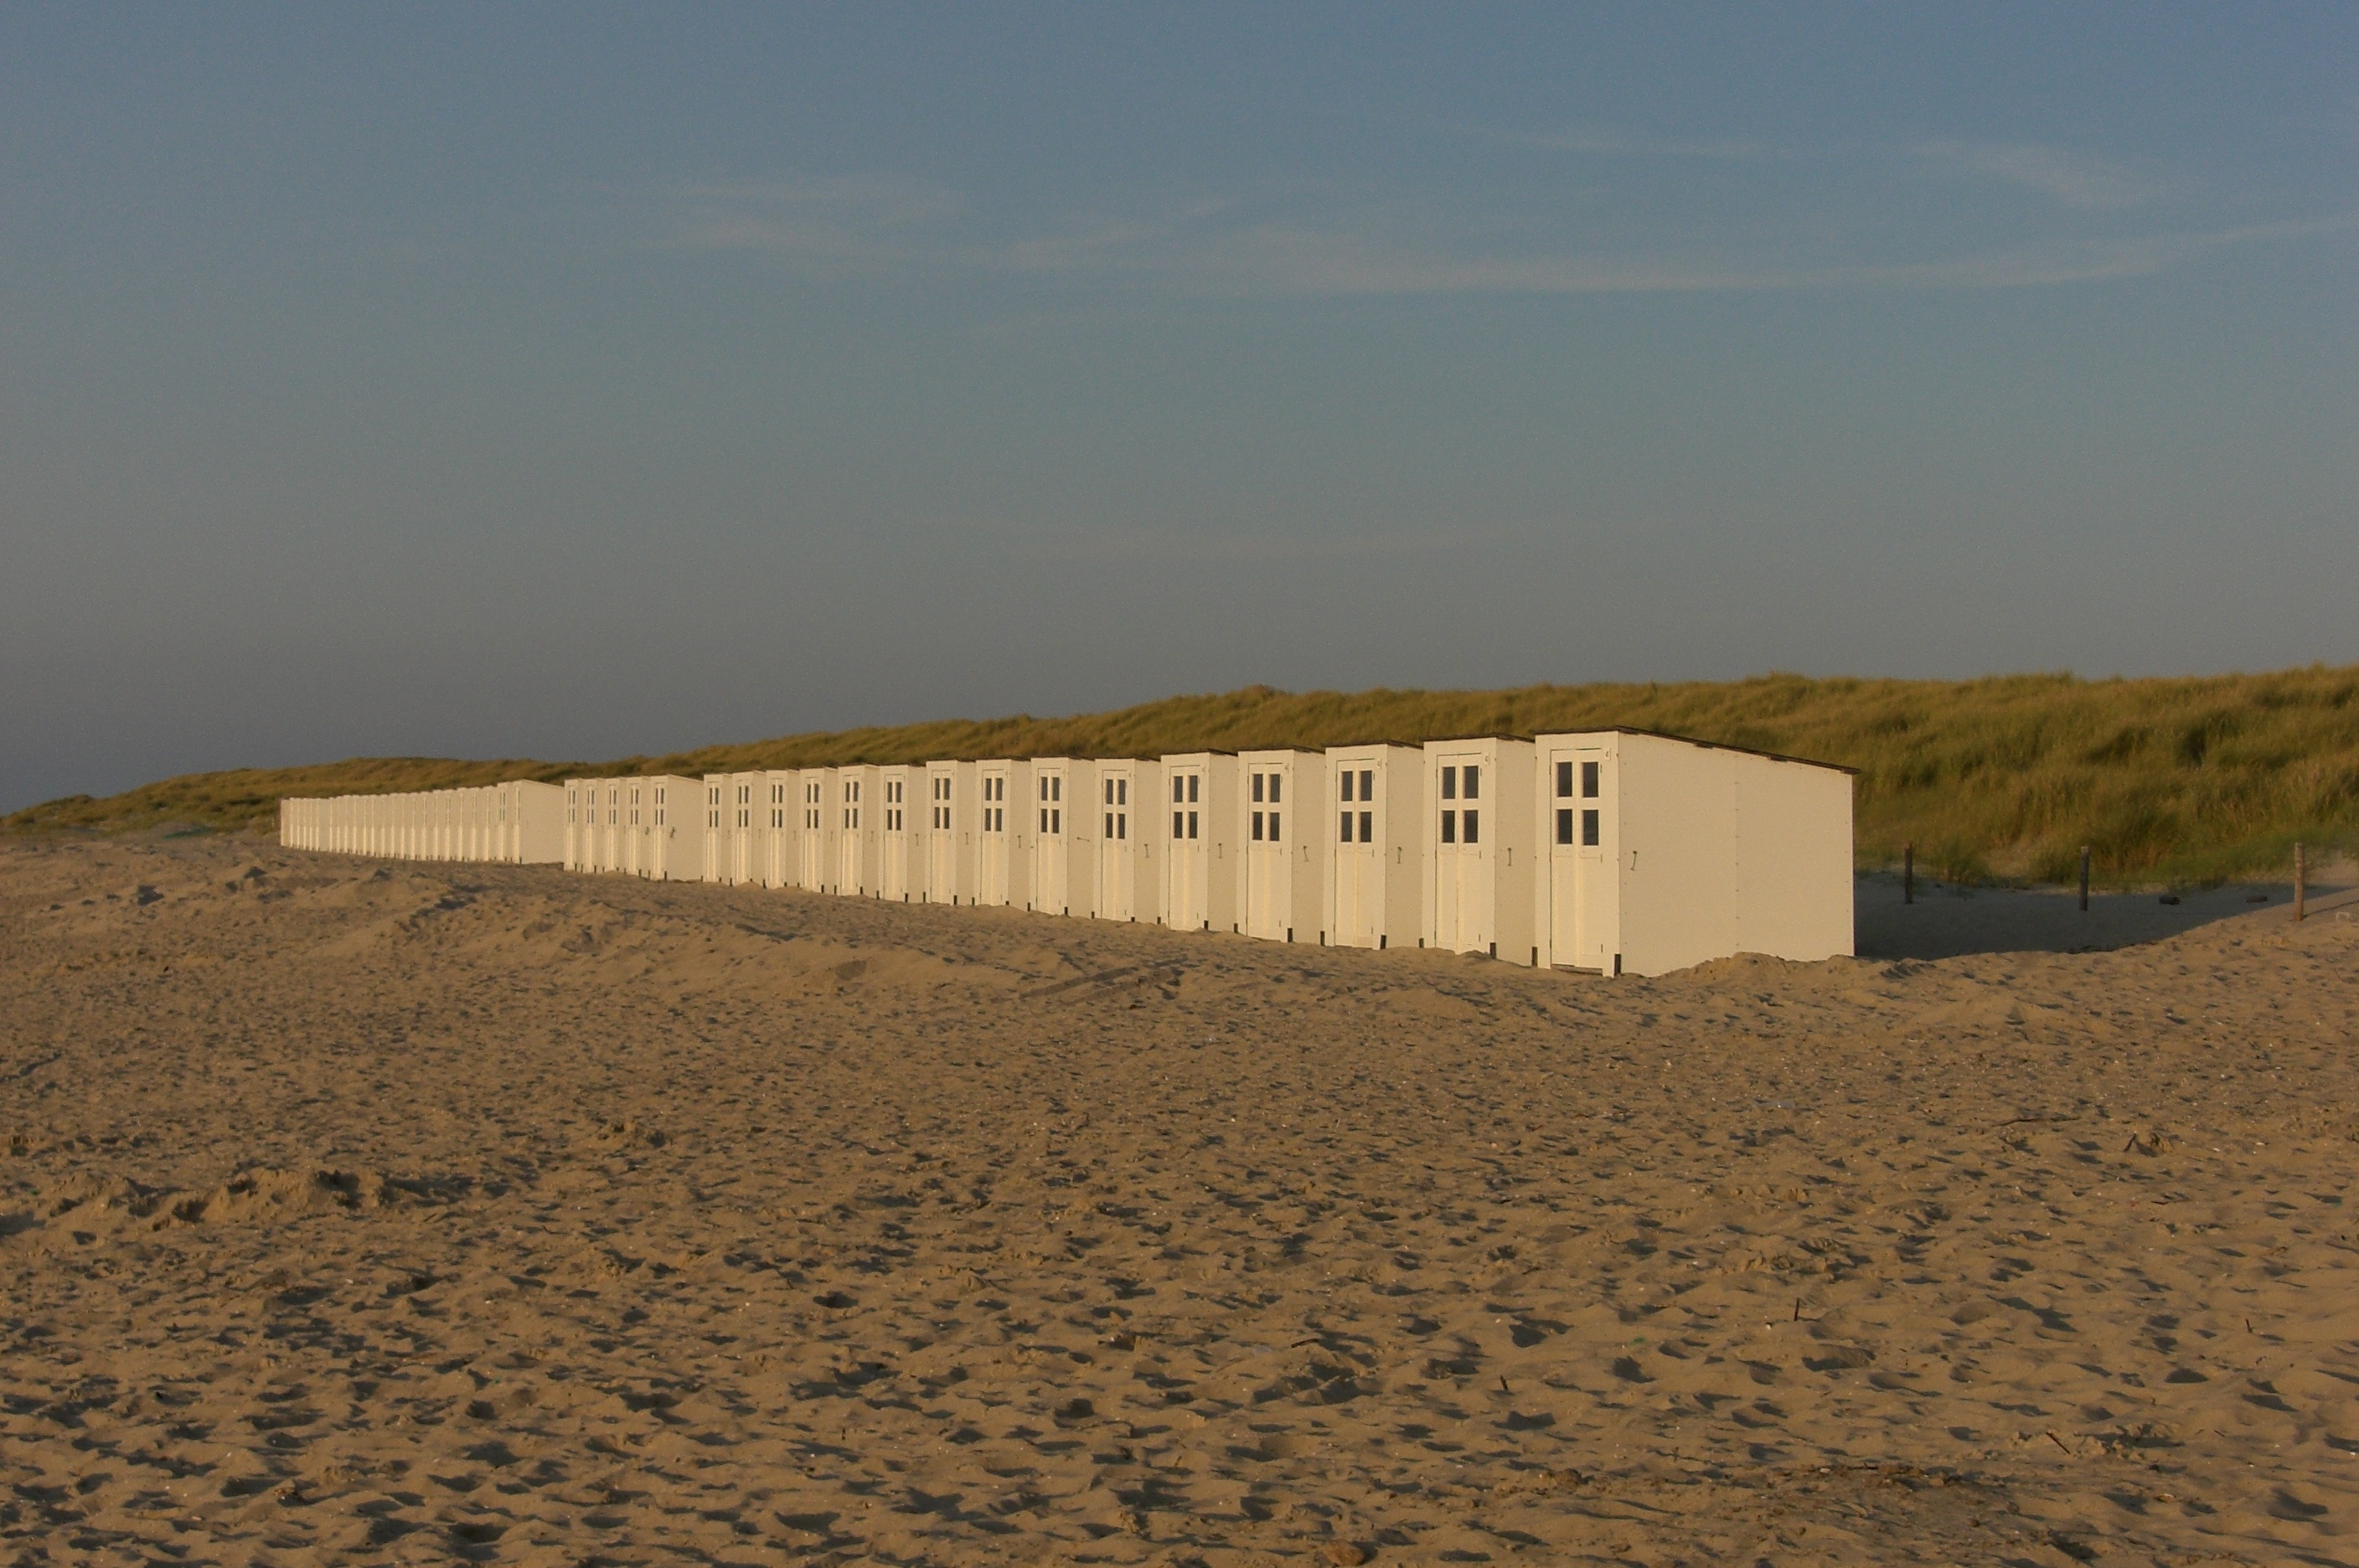
beach, landscape, sea, coast, sand, horizon, sunset, white, row, field, hill, desert, dune, shore, shed, summer, hut, soil, organized, material, plain, plateau, habitat, ecosystem, sahara, wadi, steppe, landform, erg, natural environment, aeolian landform